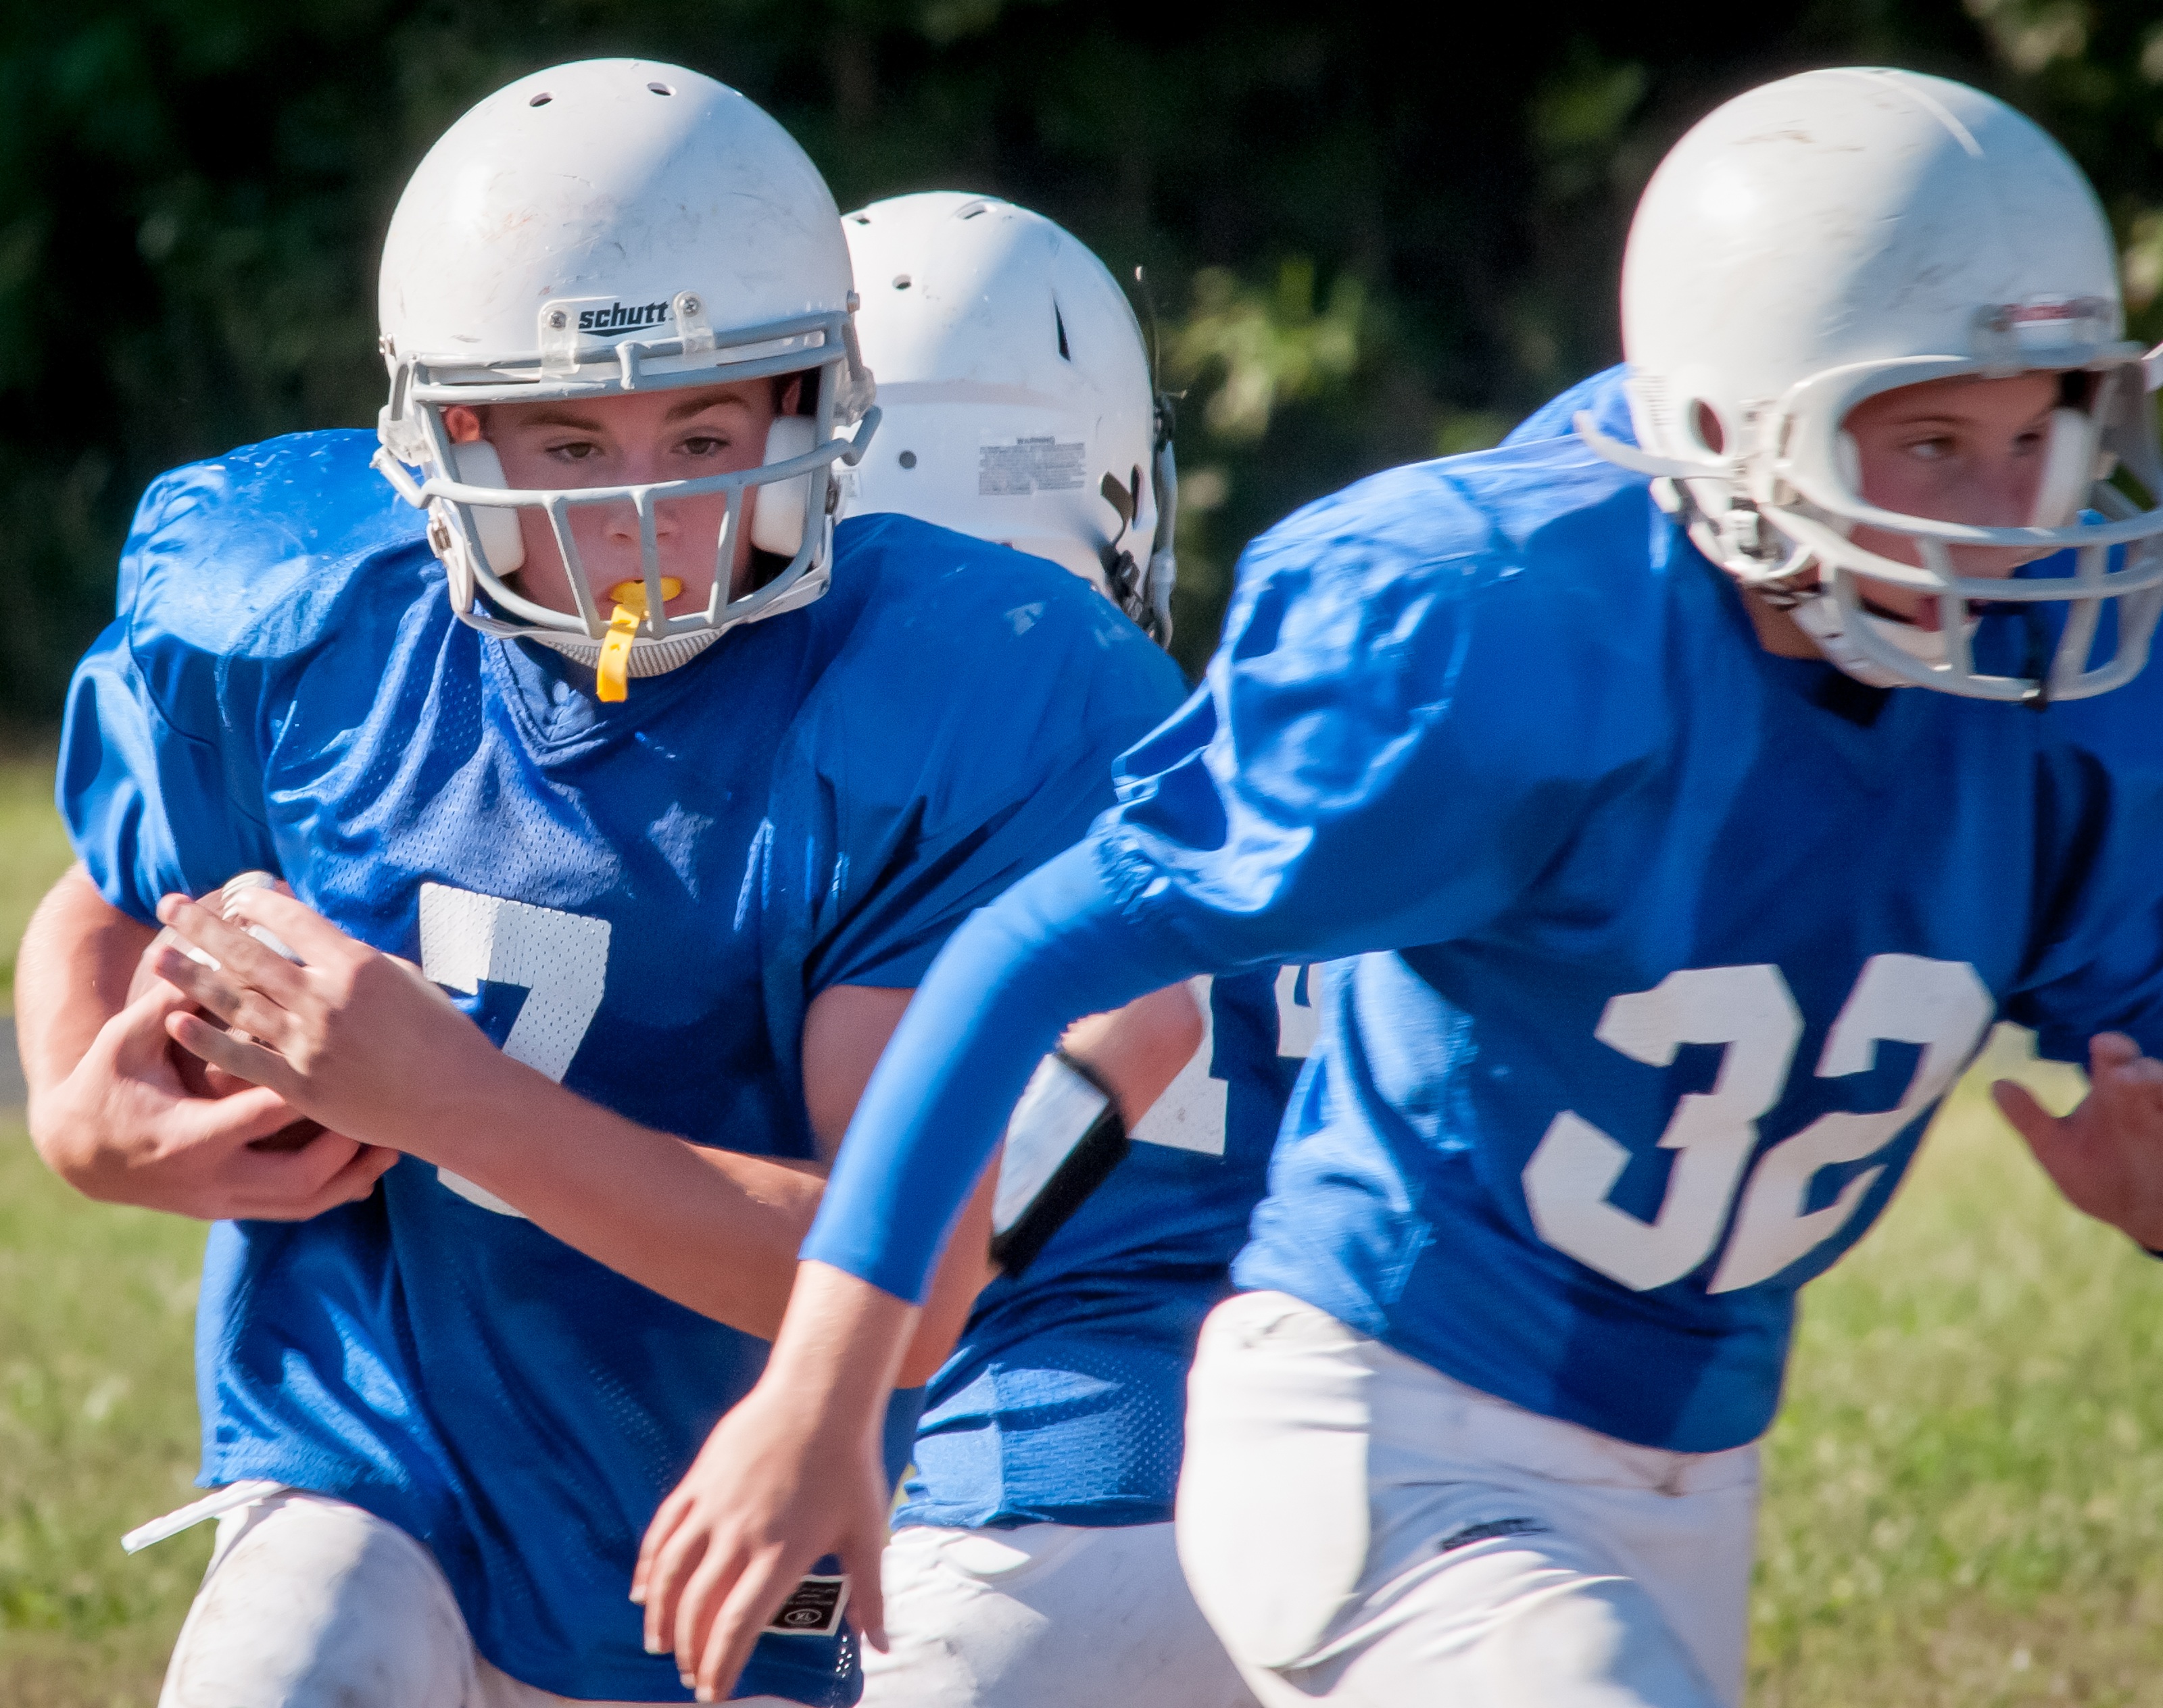
sport, field, game, play, male, athletic, soccer, playing, football, stadium, goal, player, activity, competition, fun, team, american football, sports, ball, uniform, match, competitive, teen, athlete, active, winner, success, touchdown, win, winning, tackle, football player, baseball positions, football equipment and supplies, gridiron football, protective equipment in gridiron football, mouthguard